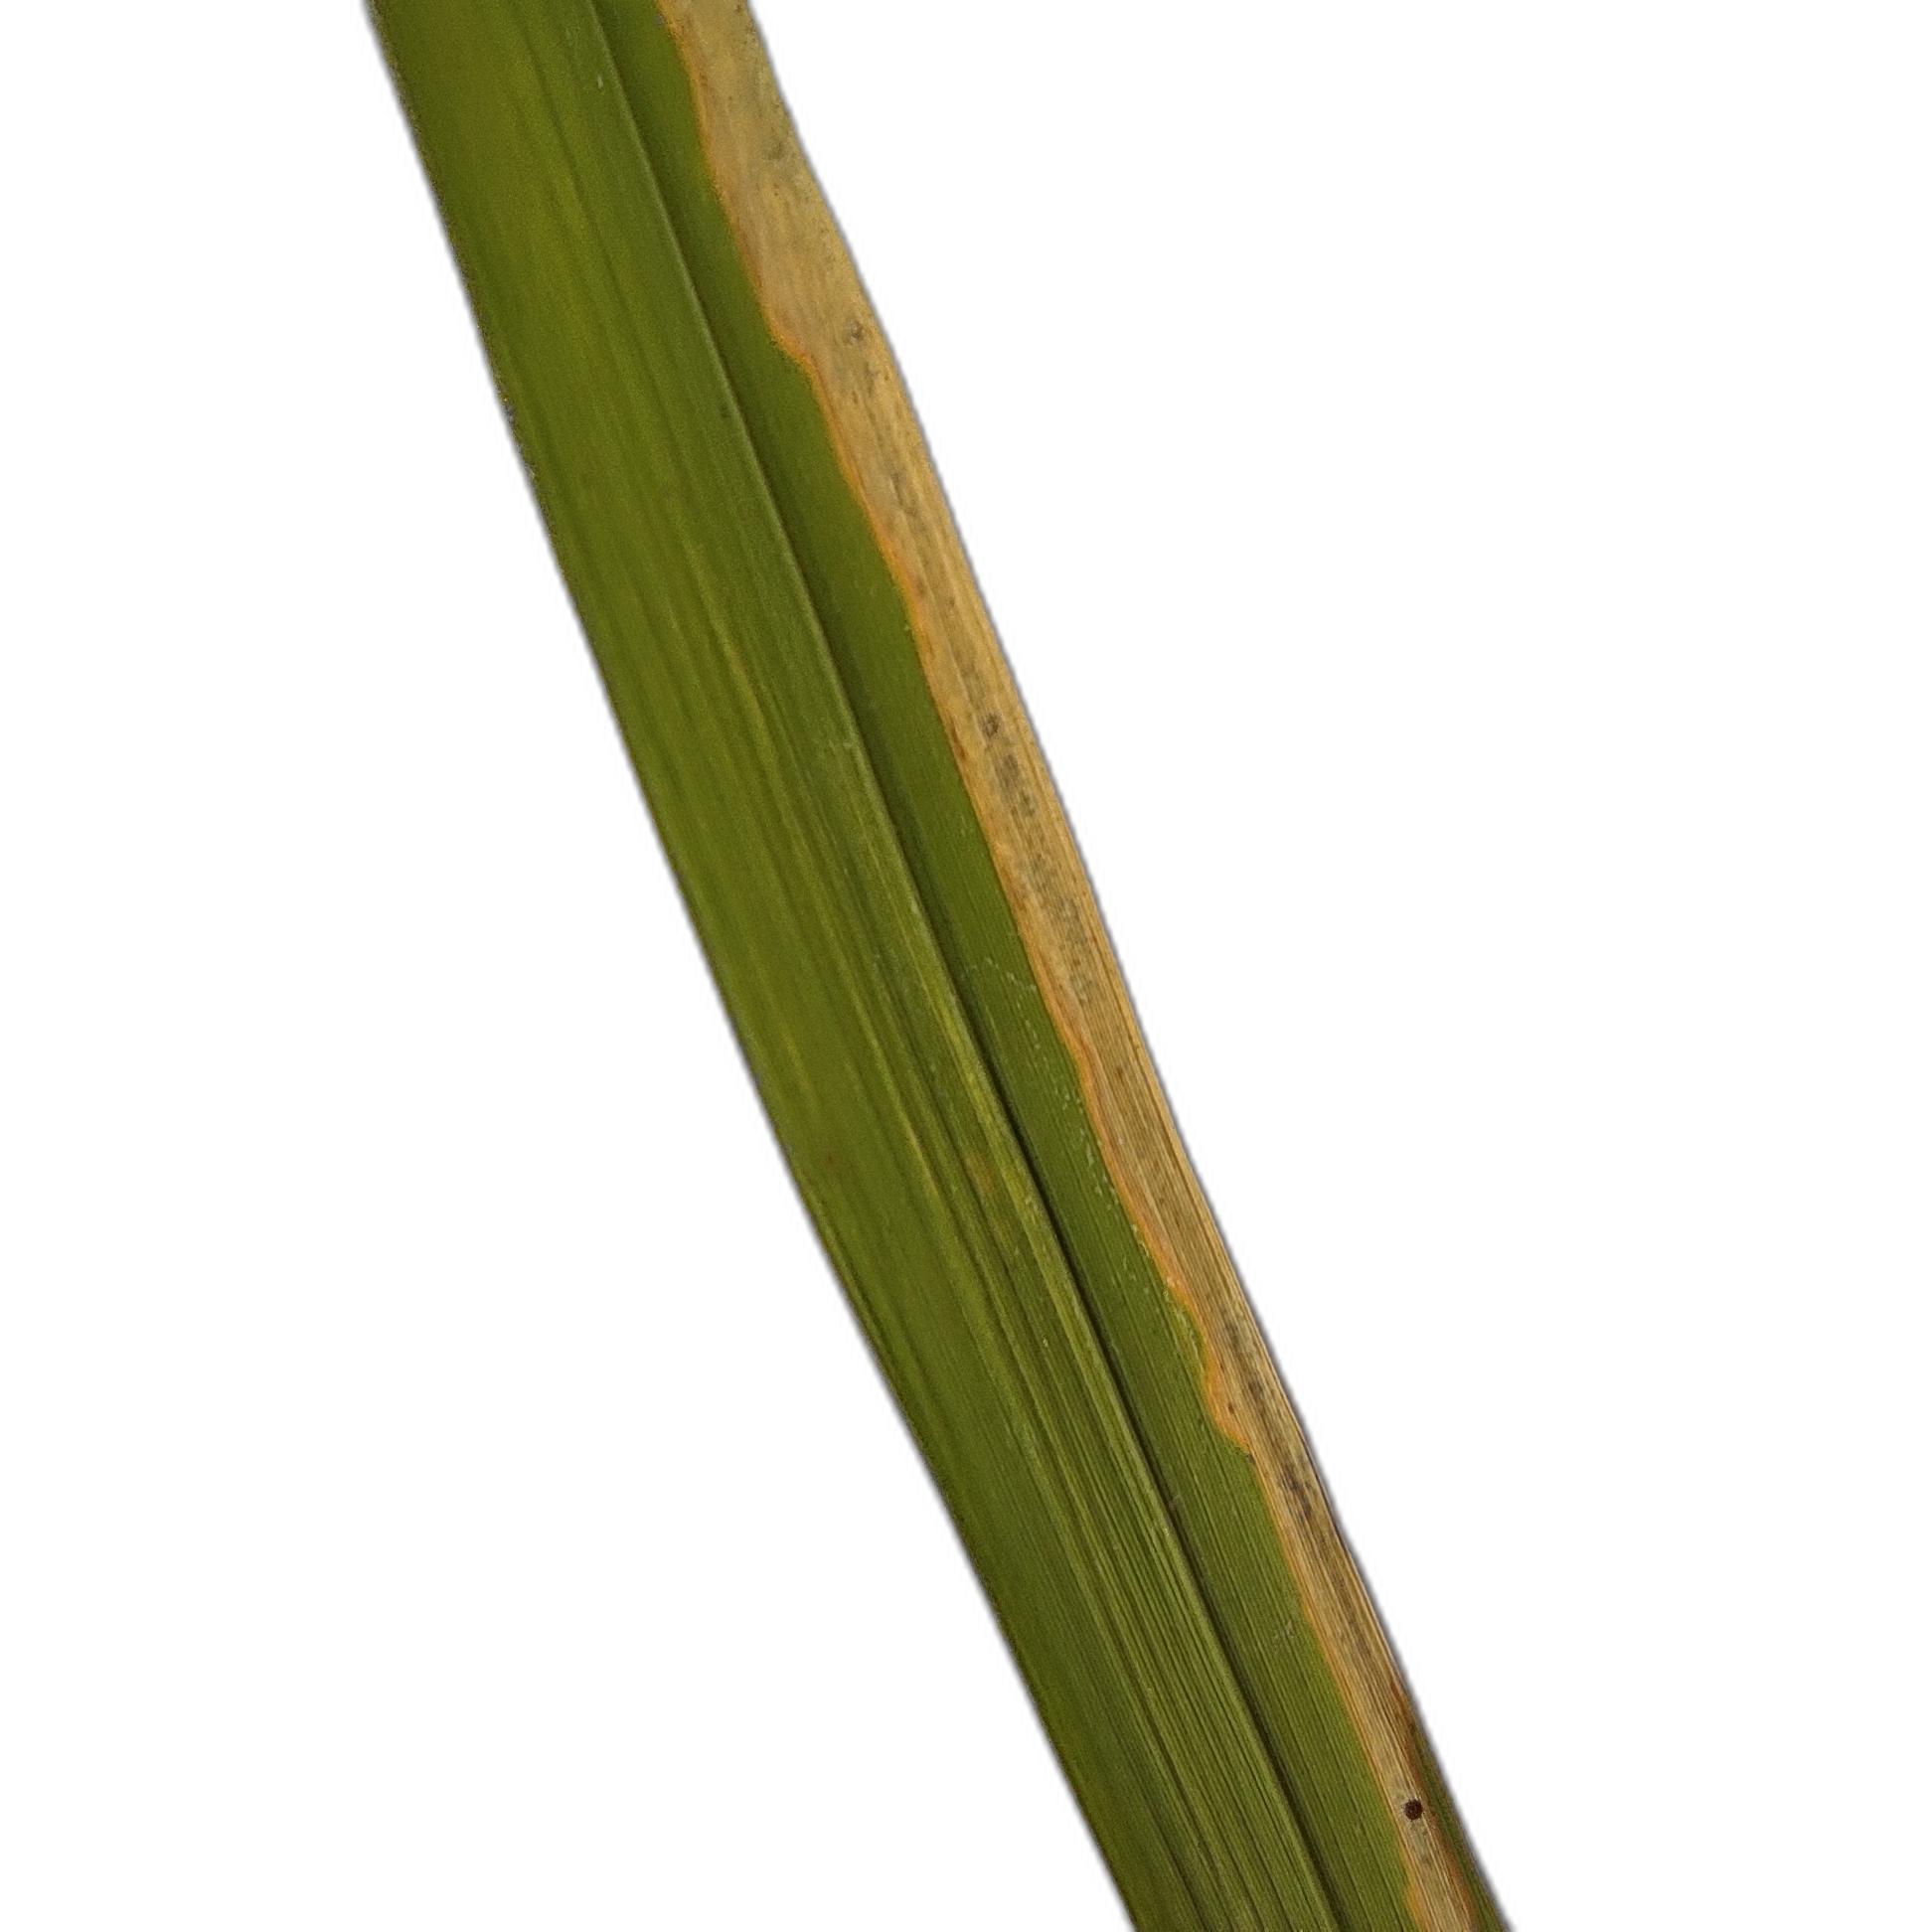
Label: Leaf Scald